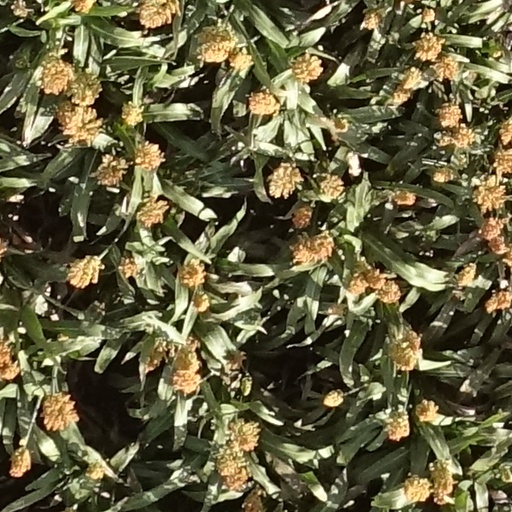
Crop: sorghum